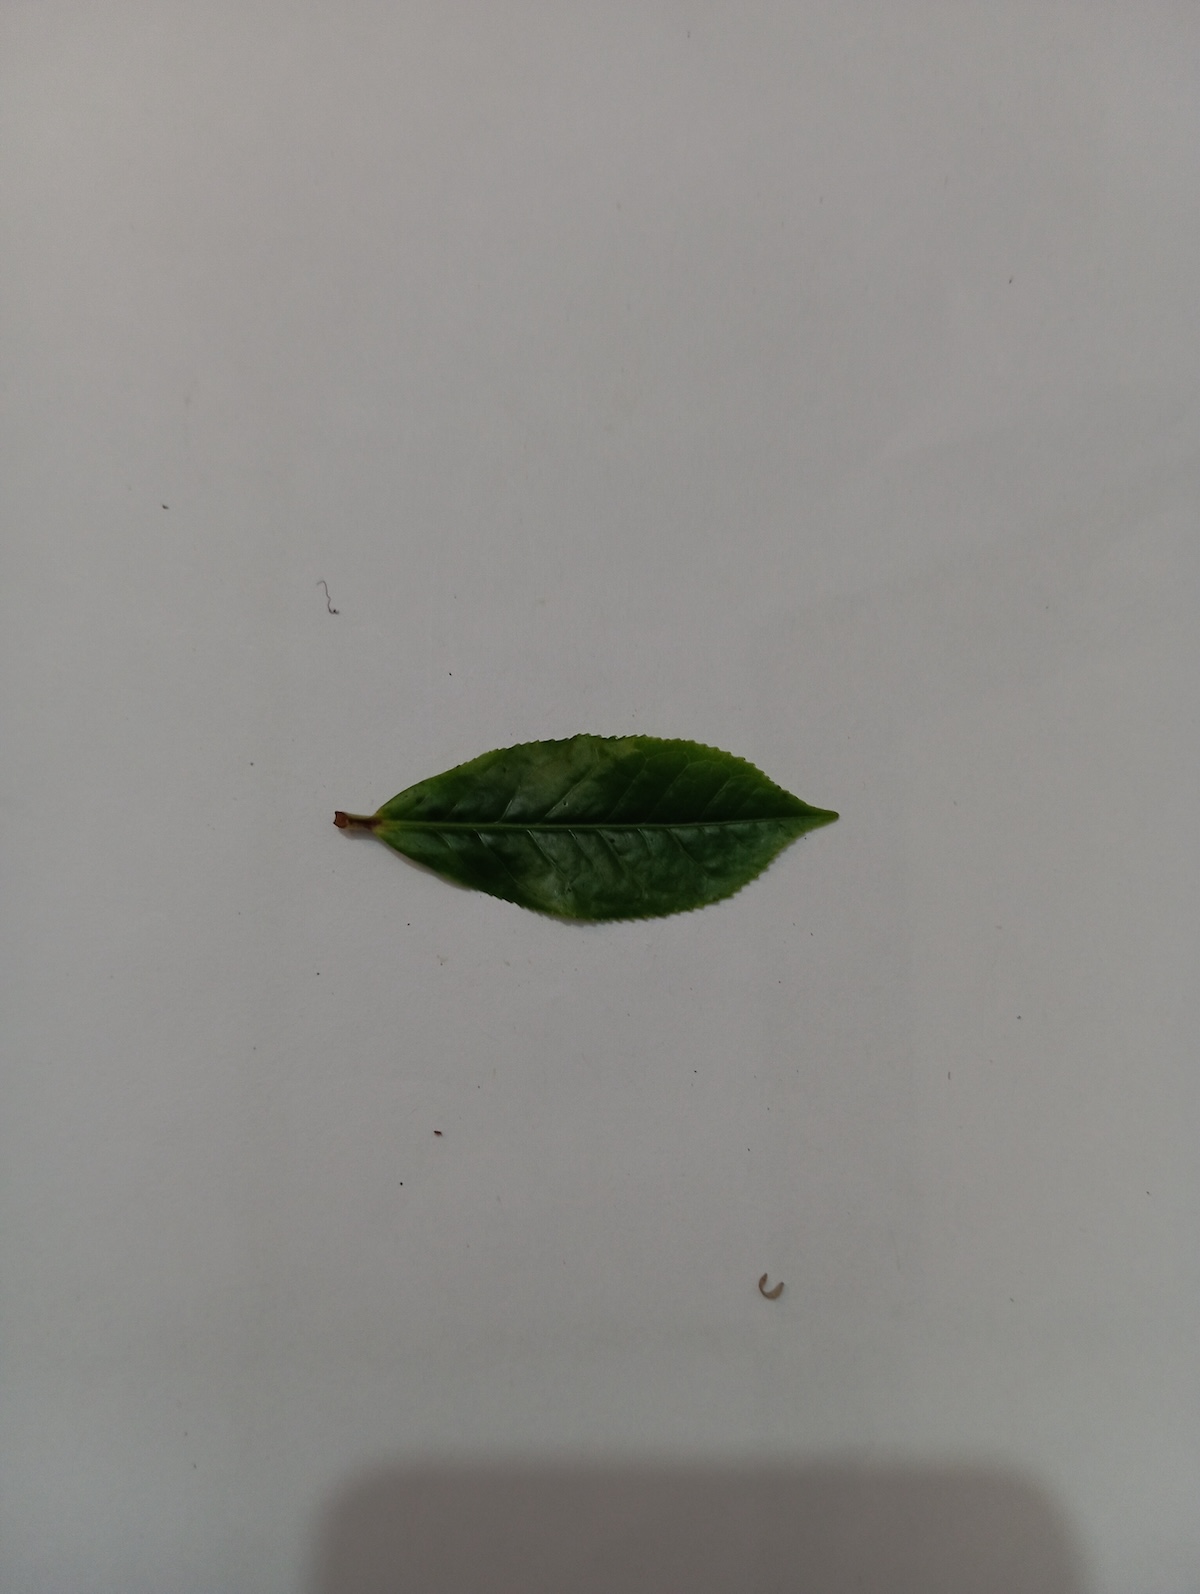
Label: Healthy leaf